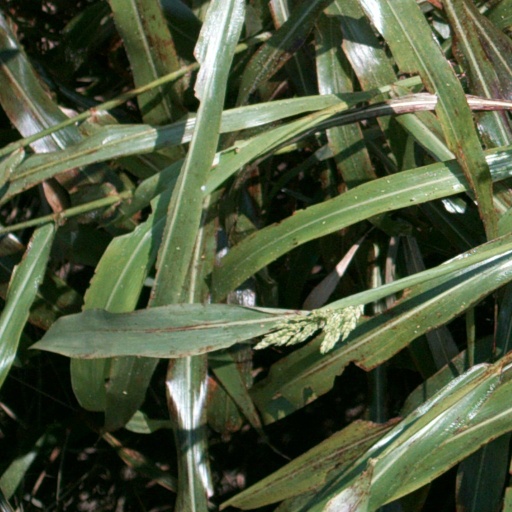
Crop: sorghum